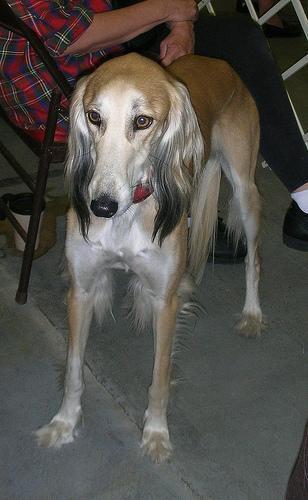
Saluki